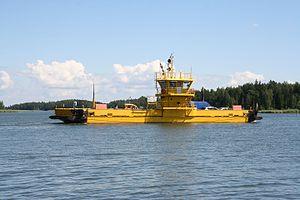
Pellinki est une île et un village de l’archipel de Porvoo en Finlande.